Richard Garnett (writer)

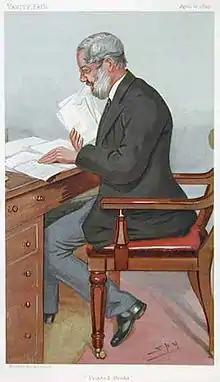
"Printed Books" Garnett by Spy (Leslie Ward) in "Vanity Fair", April 1895

His literary works include numerous translations from the Greek, German, Italian, Spanish, and Portuguese; several books of verse; the book of short stories "The Twilight of the Gods" (1888, 16 stories; 12 stories added in the 1903 edition); biographies of Thomas Carlyle, John Milton, William Blake, and others; "The Age of Dryden" (1895); "Essays of an Ex-Librarian" (1901); a "History of Italian Literature"; "English Literature: An Illustrated Record" (with Edmund Gosse); and many articles for encyclopaedias, including the ninth and tenth editions of the "Encyclopædia Britannica", and the "Dictionary of National Biography".